Federal University of Rio de Janeiro

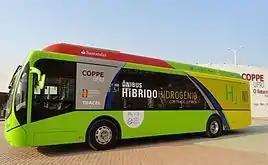

The "Jornal da UFRJ" (UFRJ Newspaper) is a monthly publication by the General Superintendence of Social Communication. It has been on circulation since 2003, covering subjects of academic interest and government affairs. It is available both on print and digitally, with 25 000 copies being distributed across the universities many campuses.